Belconnen Arts Centre

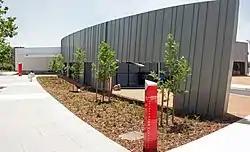

The Belconnen Arts Centre is an arts facility in Canberra which opened in 2009. The facility is owned by the ACT government and managed by Belconnen Arts Centre Incorporated. The centre is operated by a small group of staff, with support from volunteers.